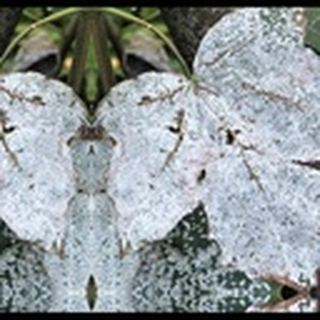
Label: cotton_powdery_mildew